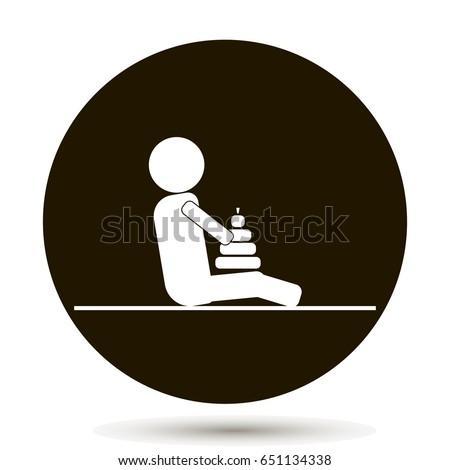
a child plays a toy .